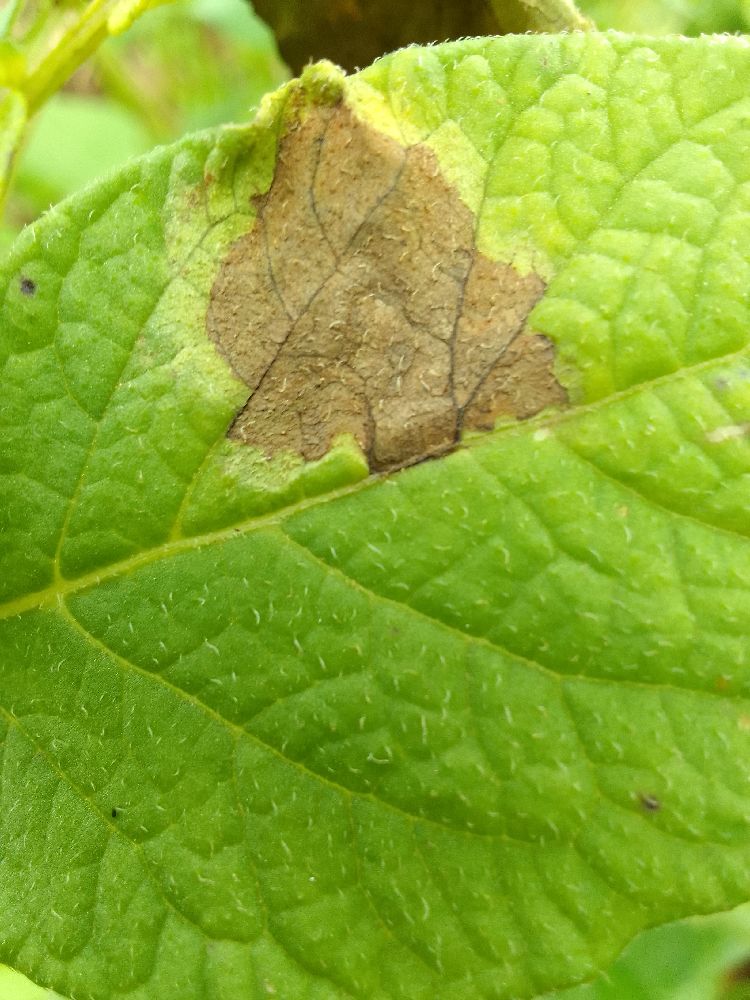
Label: Late blight